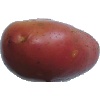
Label: Potato Red Washed 1